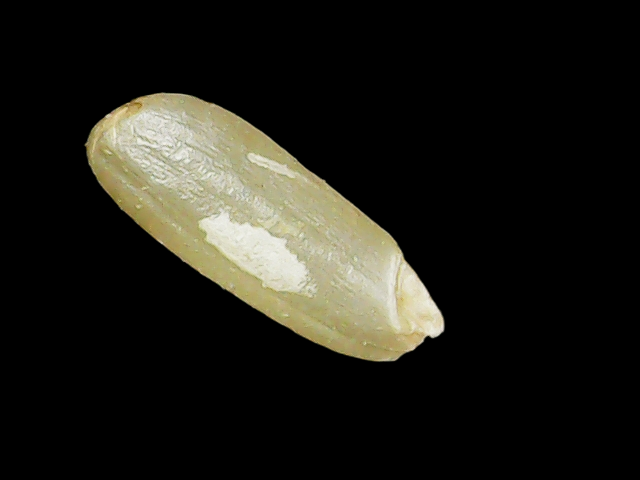
Rice variety: Binadhan17